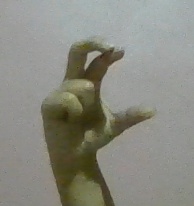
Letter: thal